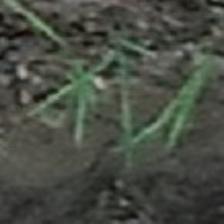
Label: clustered